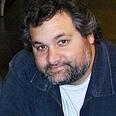
Age: 38